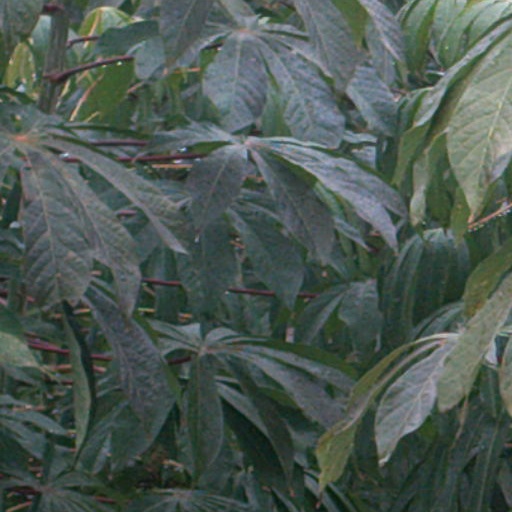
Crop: cassava